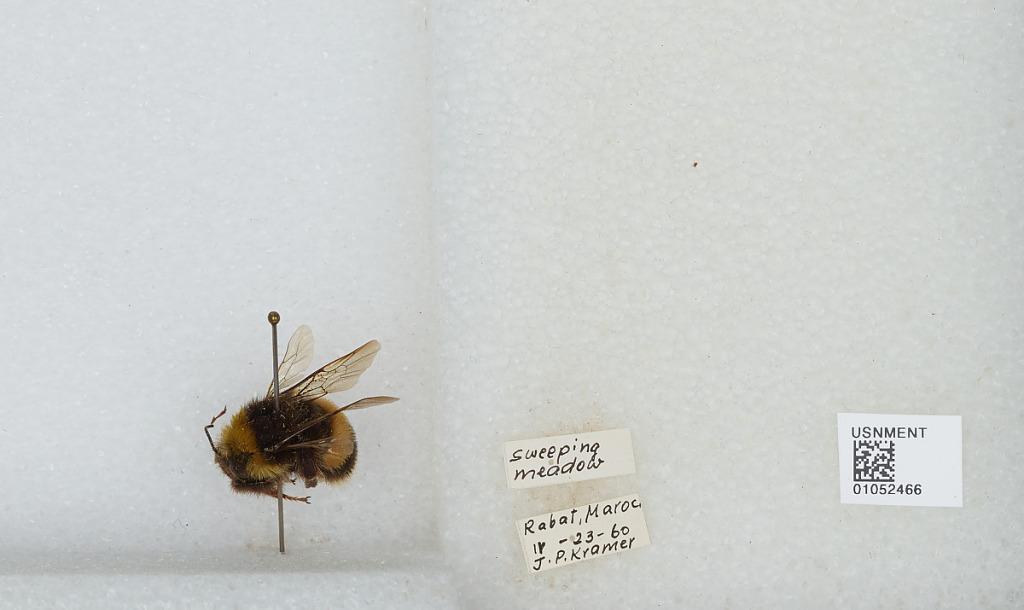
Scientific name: Bombus sp.
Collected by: J. Kramer
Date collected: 1960-4-23
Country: Morocco
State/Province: Rabat-Sale-Kenitra
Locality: Rabat
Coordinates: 33.9743, -6.84982